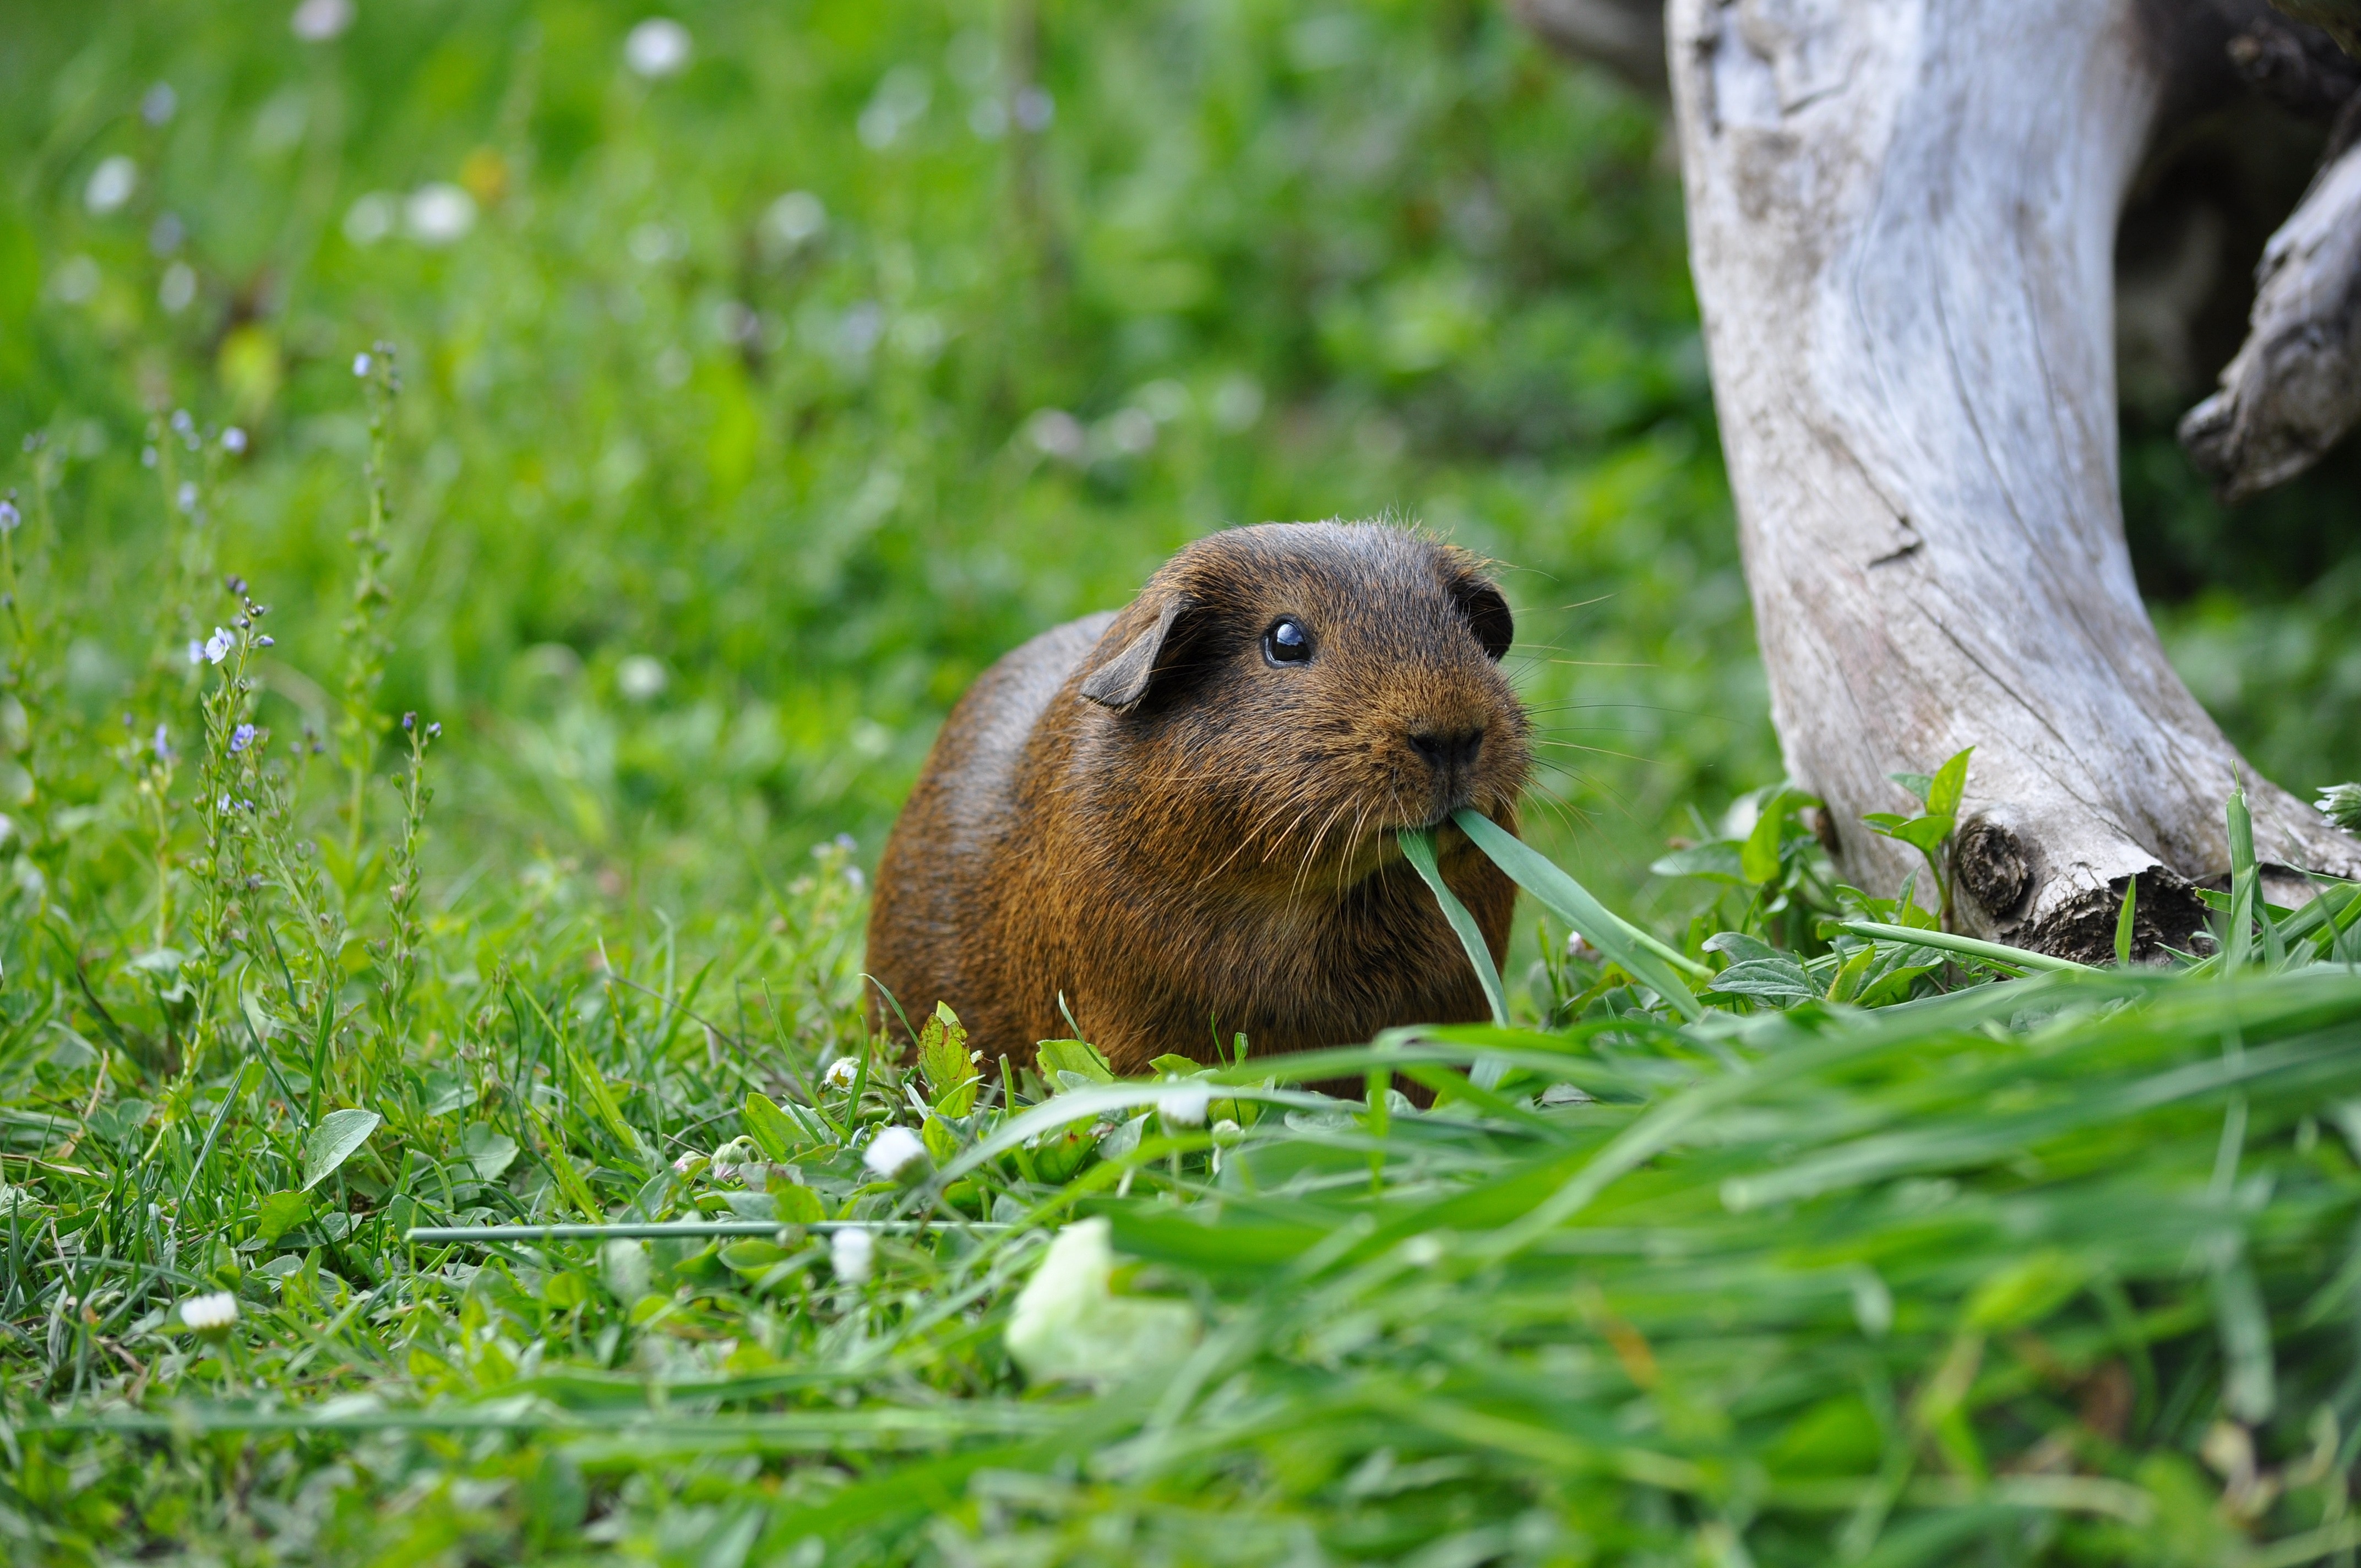
nature, grass, sweet, animal, wildlife, green, mammal, squirrel, eat, rodent, fauna, guinea pig, whiskers, vertebrate, habitat, marmot, hungry, knuffig, prairie dog, smooth hair, gold agouti, fox squirrel